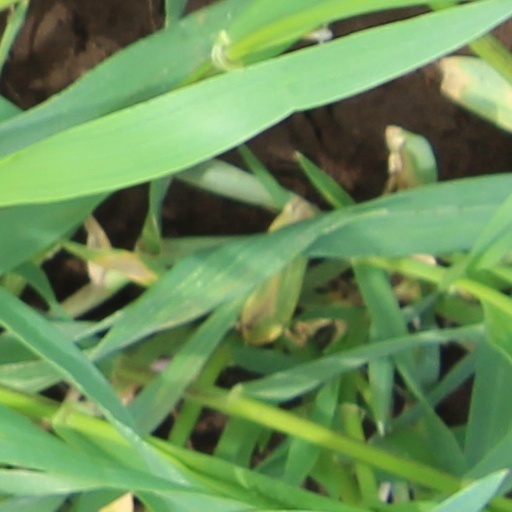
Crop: wheat